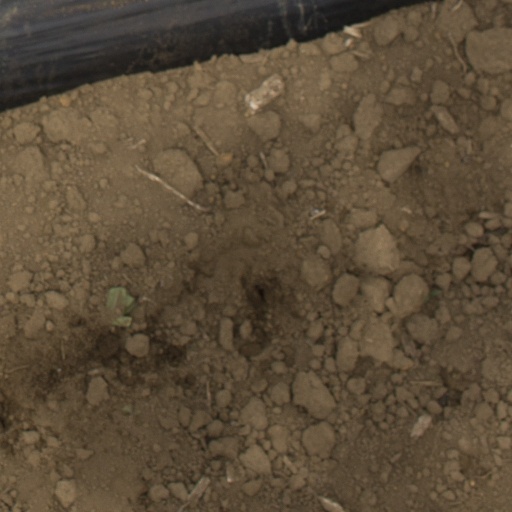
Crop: Jerusalem artichoke